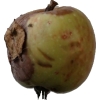
Label: images